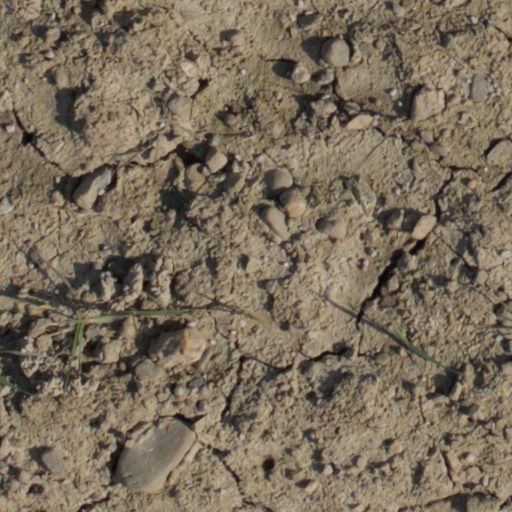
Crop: wheat